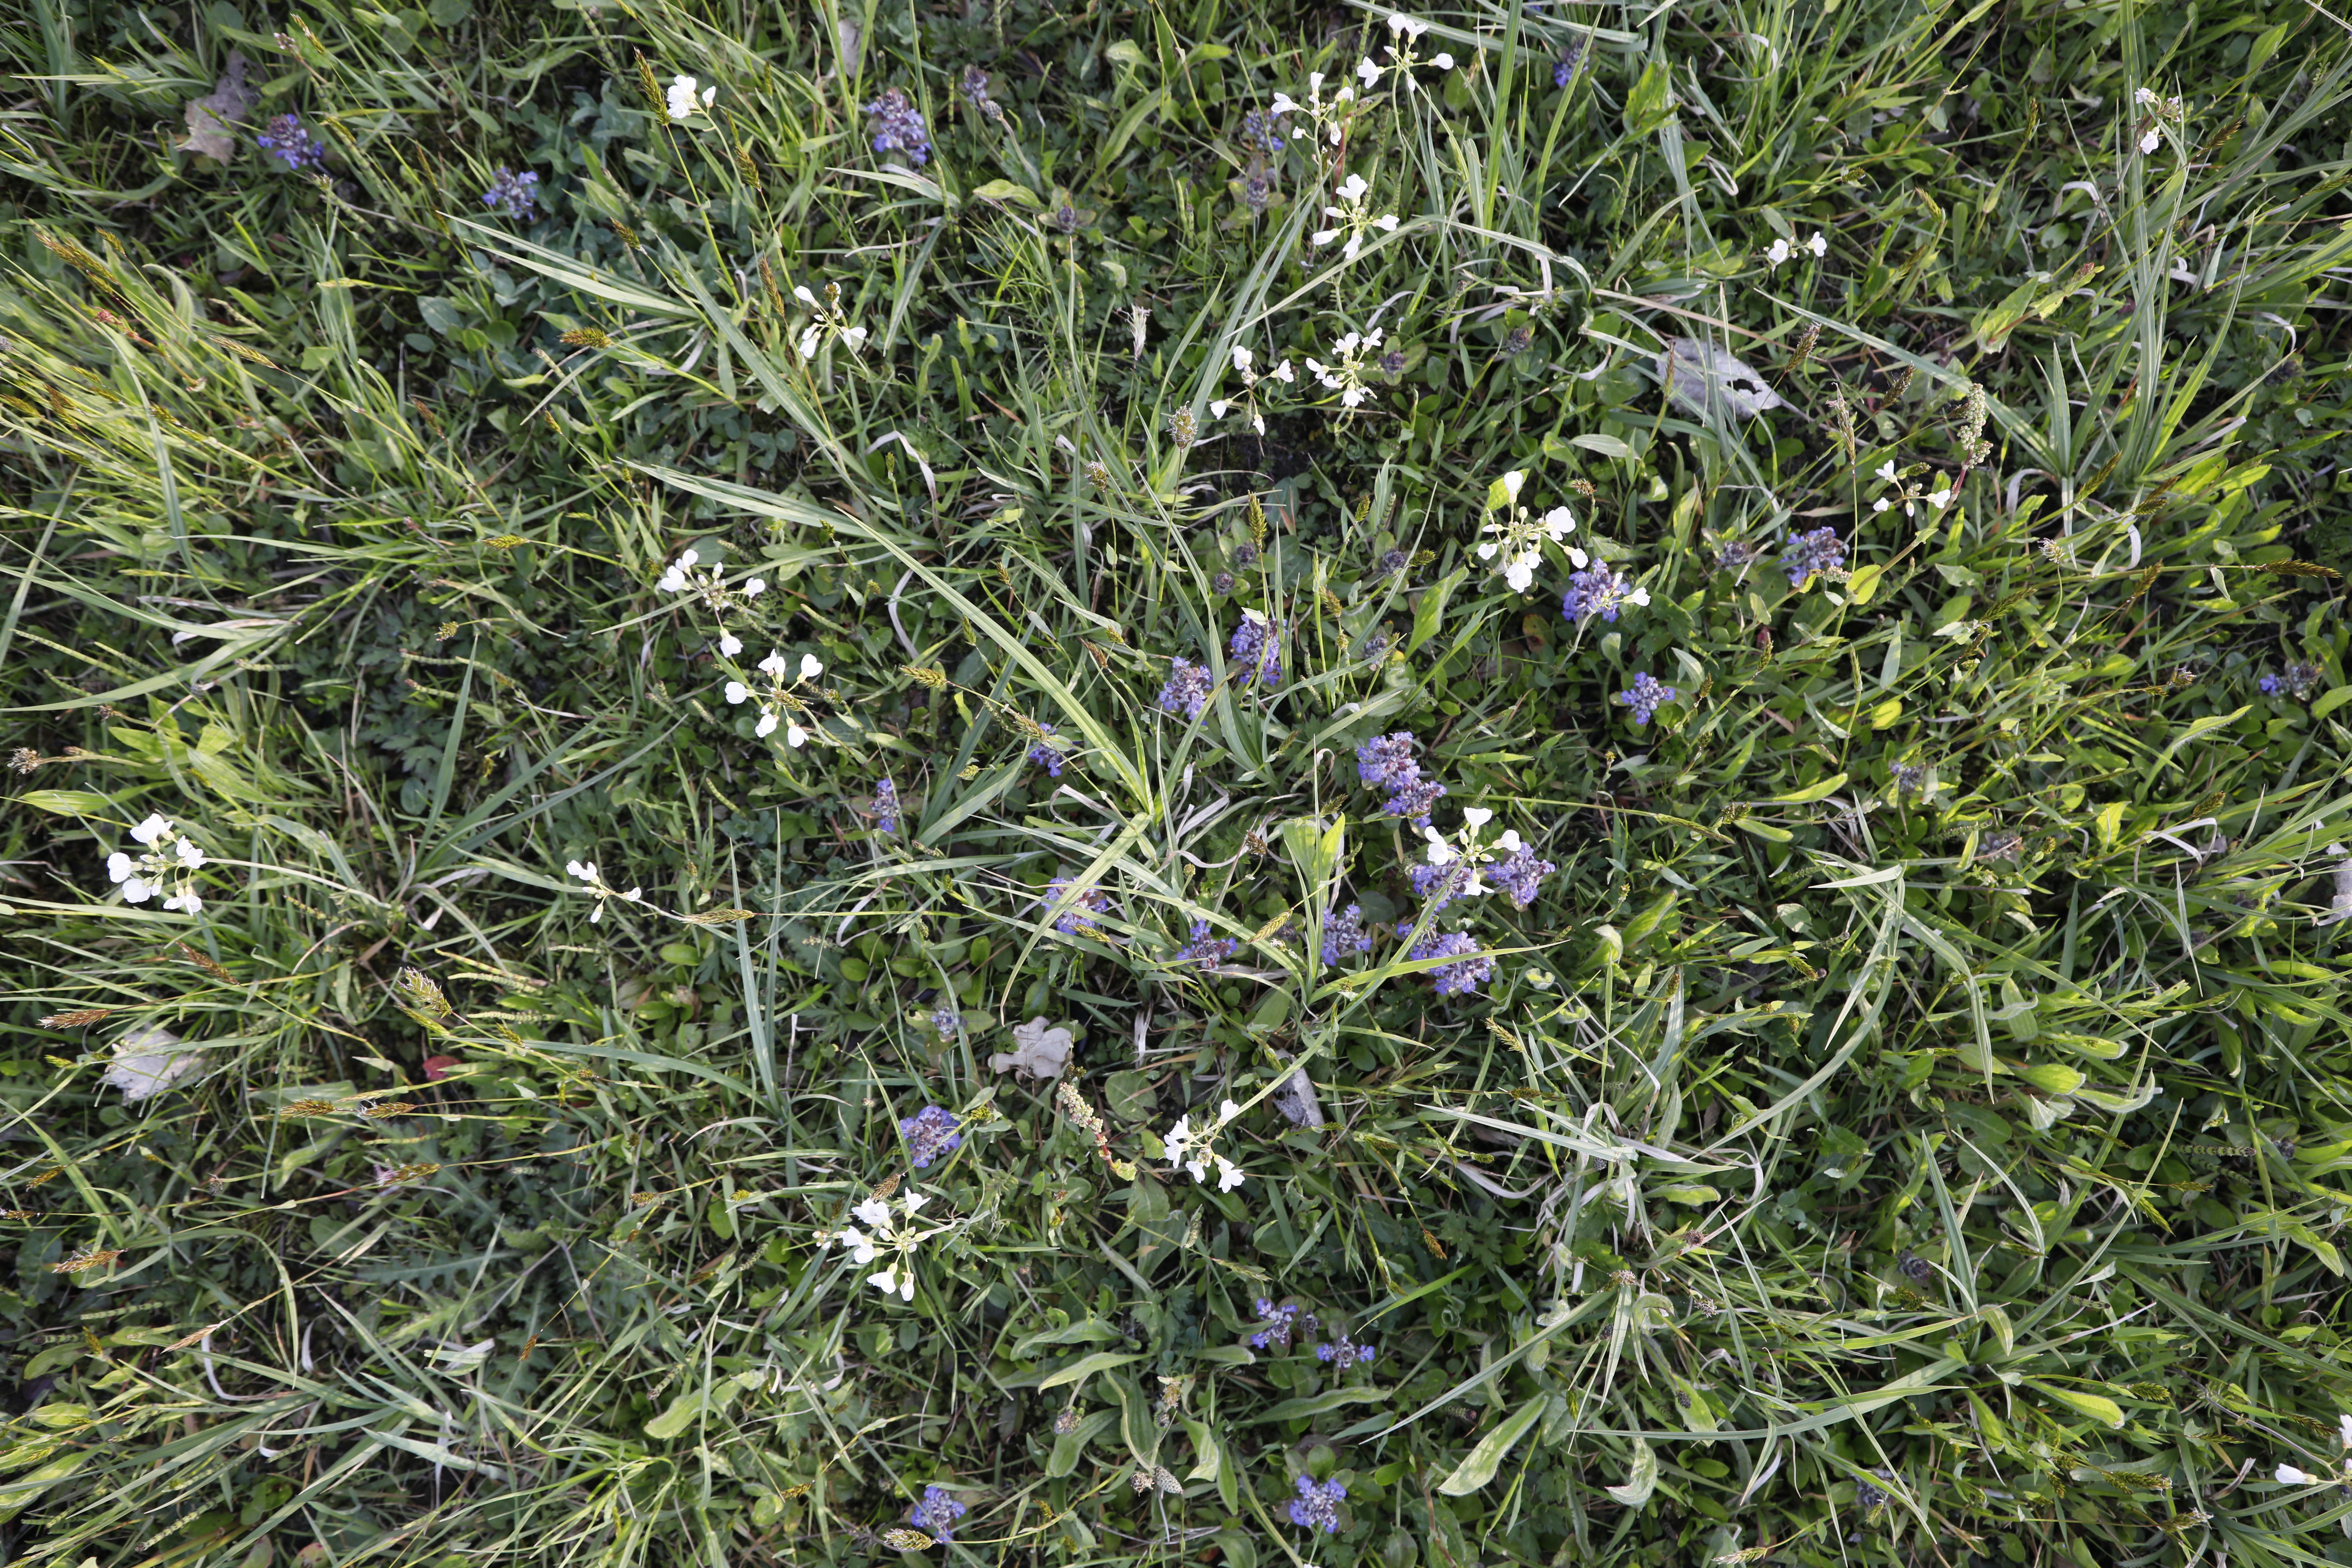
Plant species: Cardamine pratensis, Ajuga reptans